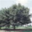
Label: maple_tree